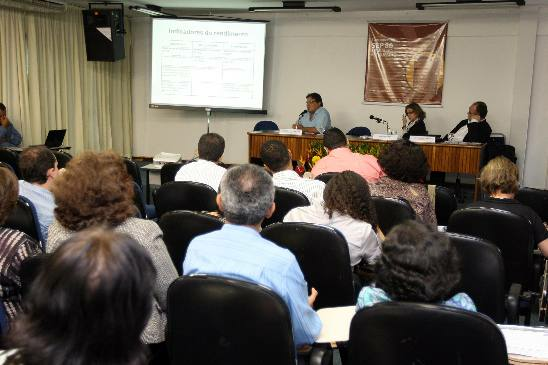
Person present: Yes